Bob Burns (humorist)

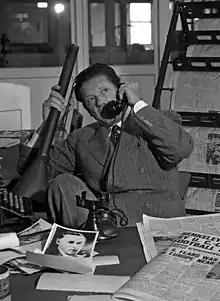
Bob Burns sitting at his desk holding his bazooka

Robin "Bob" Burns (August 2, 1890 – February 2, 1956) was an American musical comedian, who appeared on radio and in movies from 1930 to 1947.